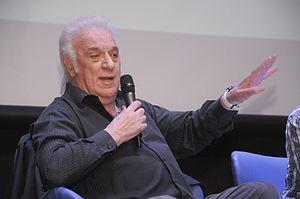
Alfio Basile, surnommé Coco Basile, est un footballeur argentin devenu ensuite entraîneur. Il a été par deux fois l'entraîneur de l'équipe d'Argentine de football, en 1991-1994 puis 2006-2008.